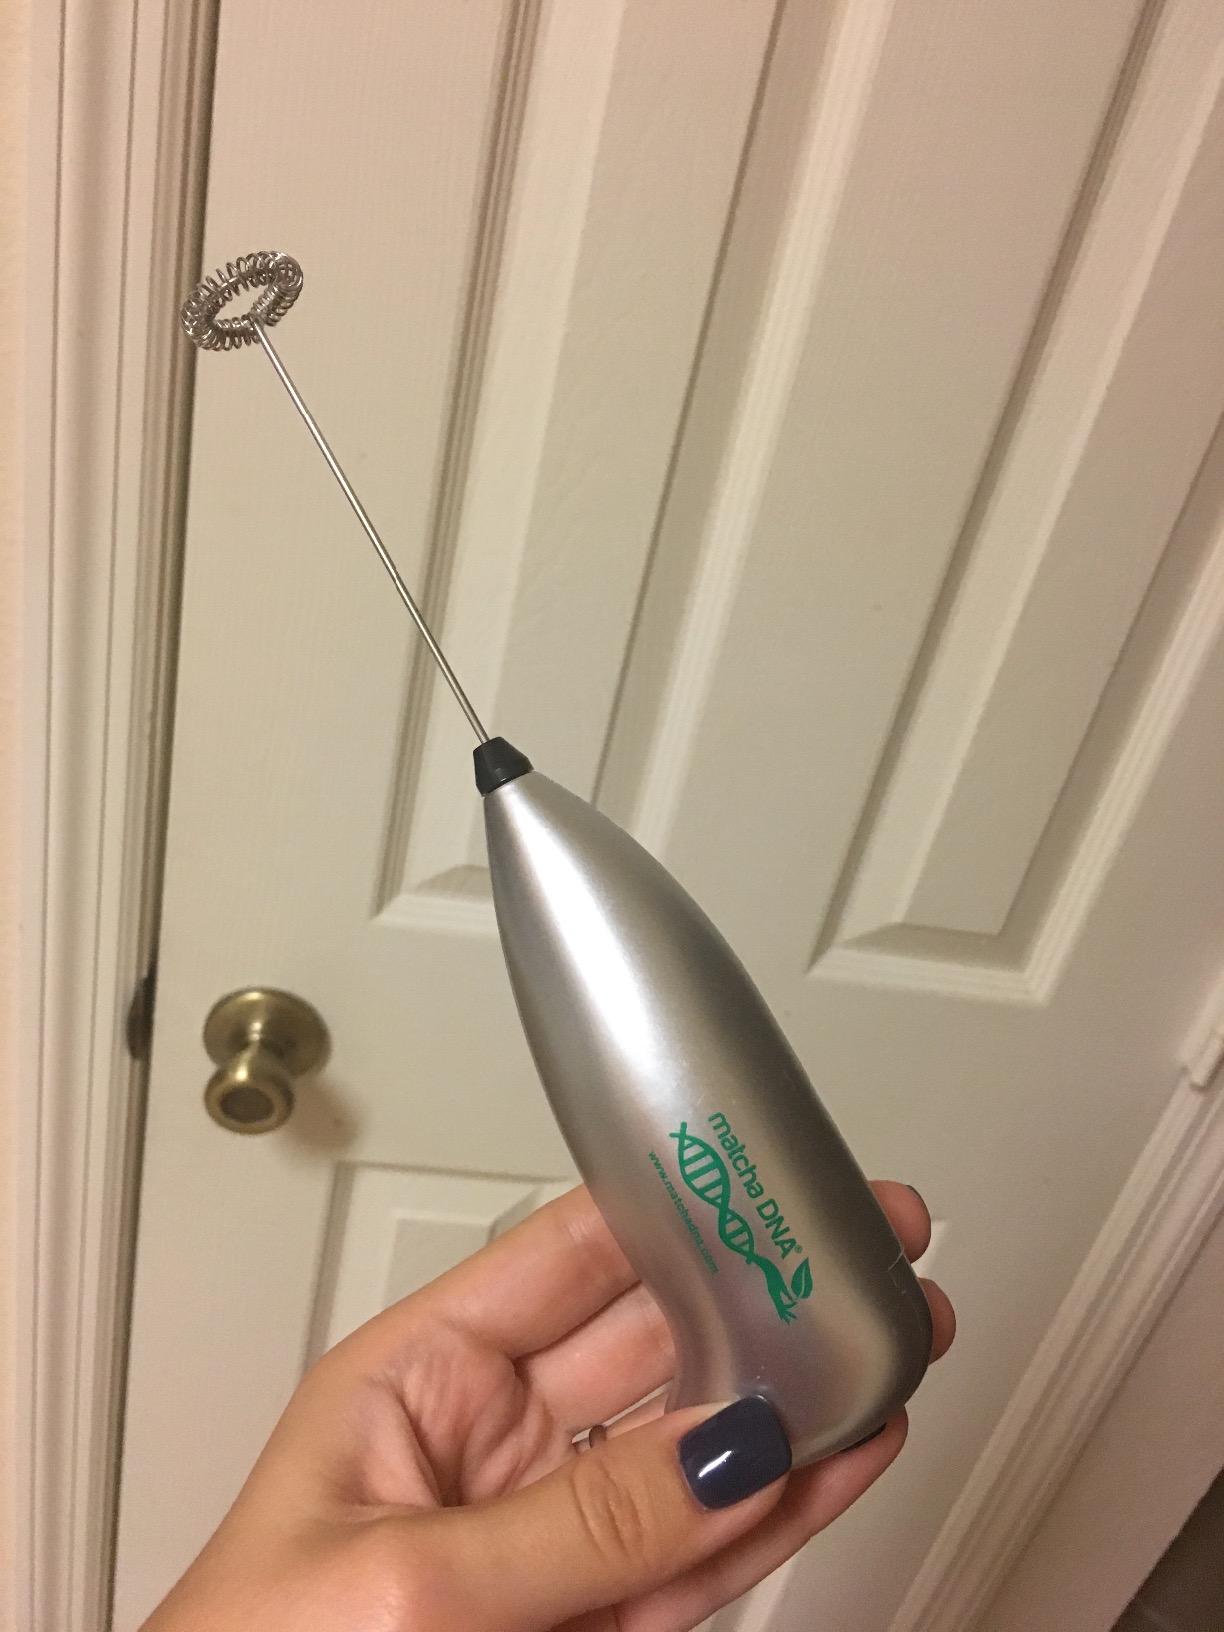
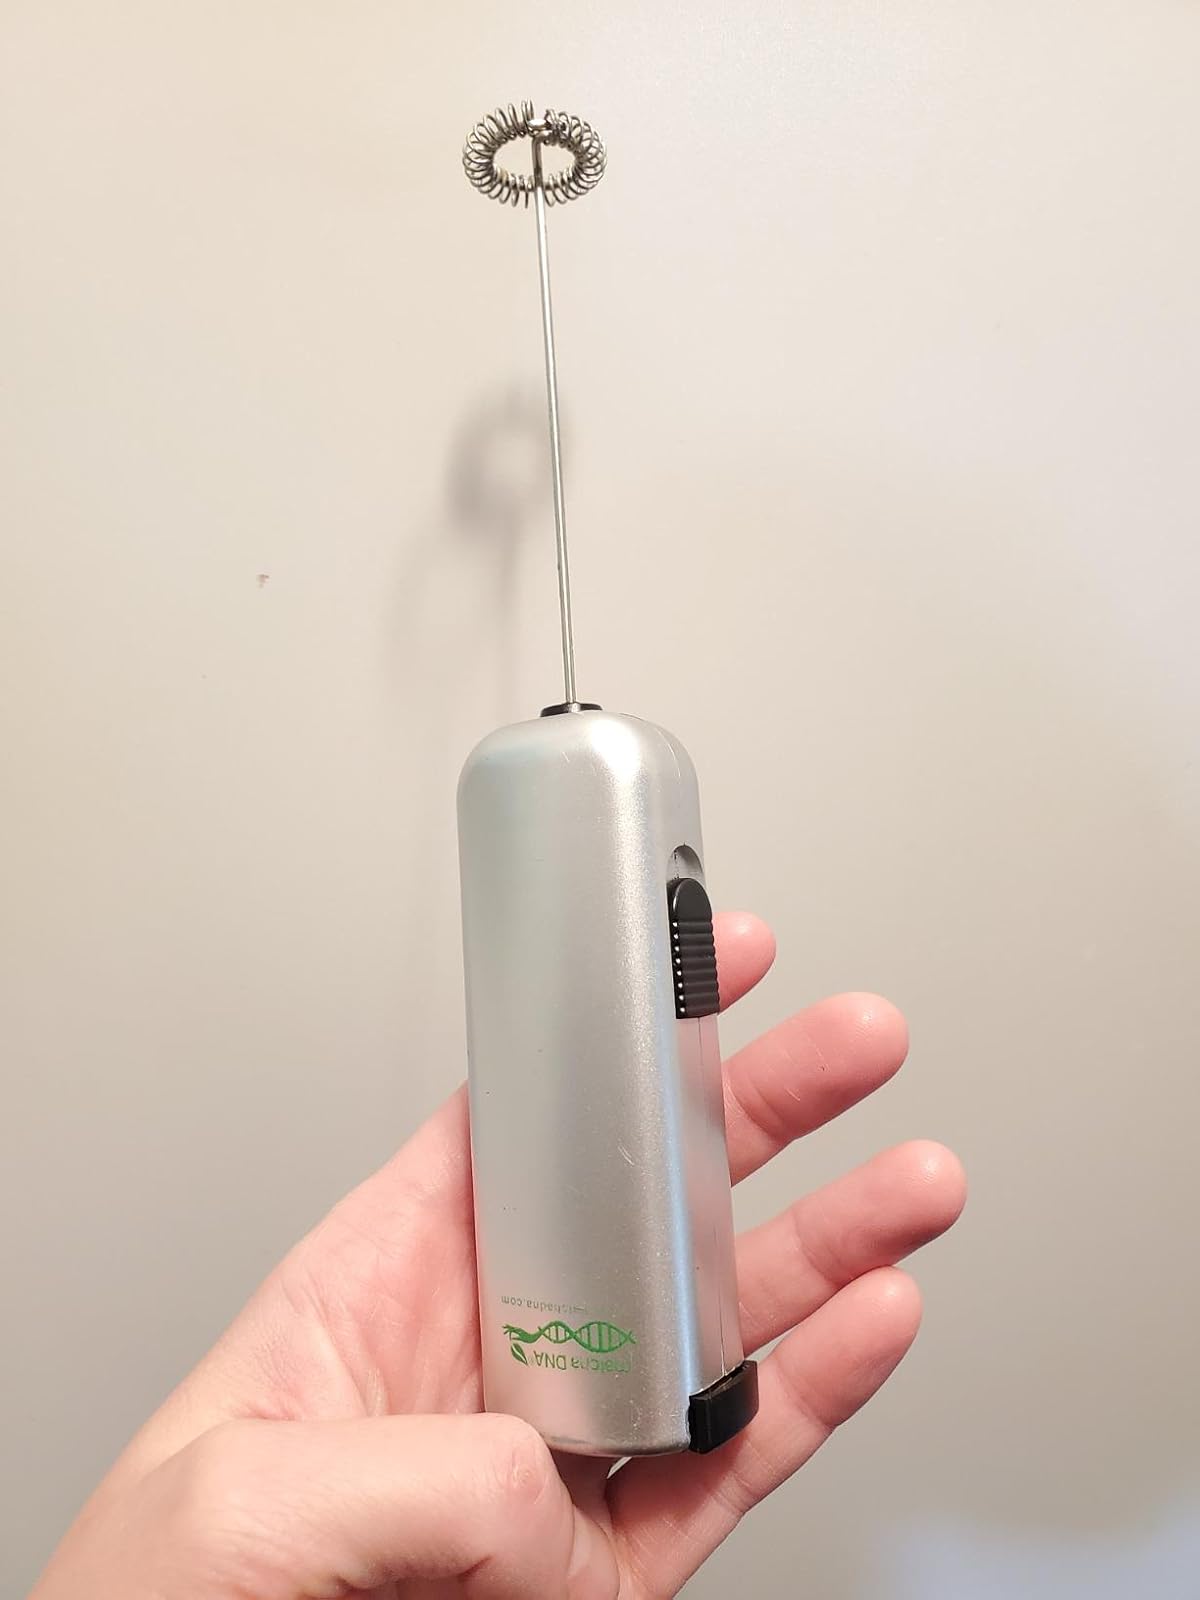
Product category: items_mixer
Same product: no